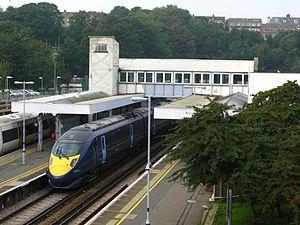
La gare de Dover Priory est une gare ferroviaire du Royaume-Uni, située à Douvres, dont elle est la principale, dans le Kent, en Angleterre.